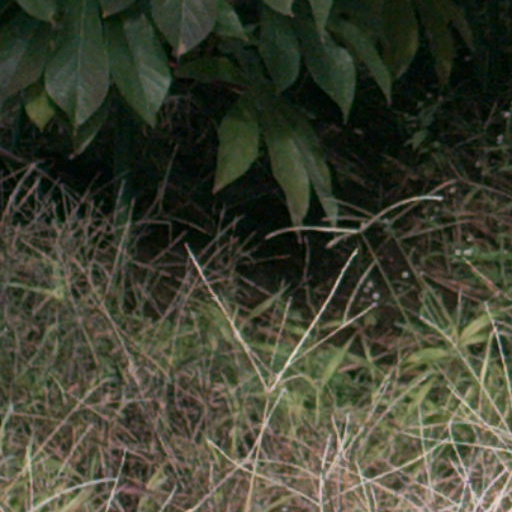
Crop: cassava